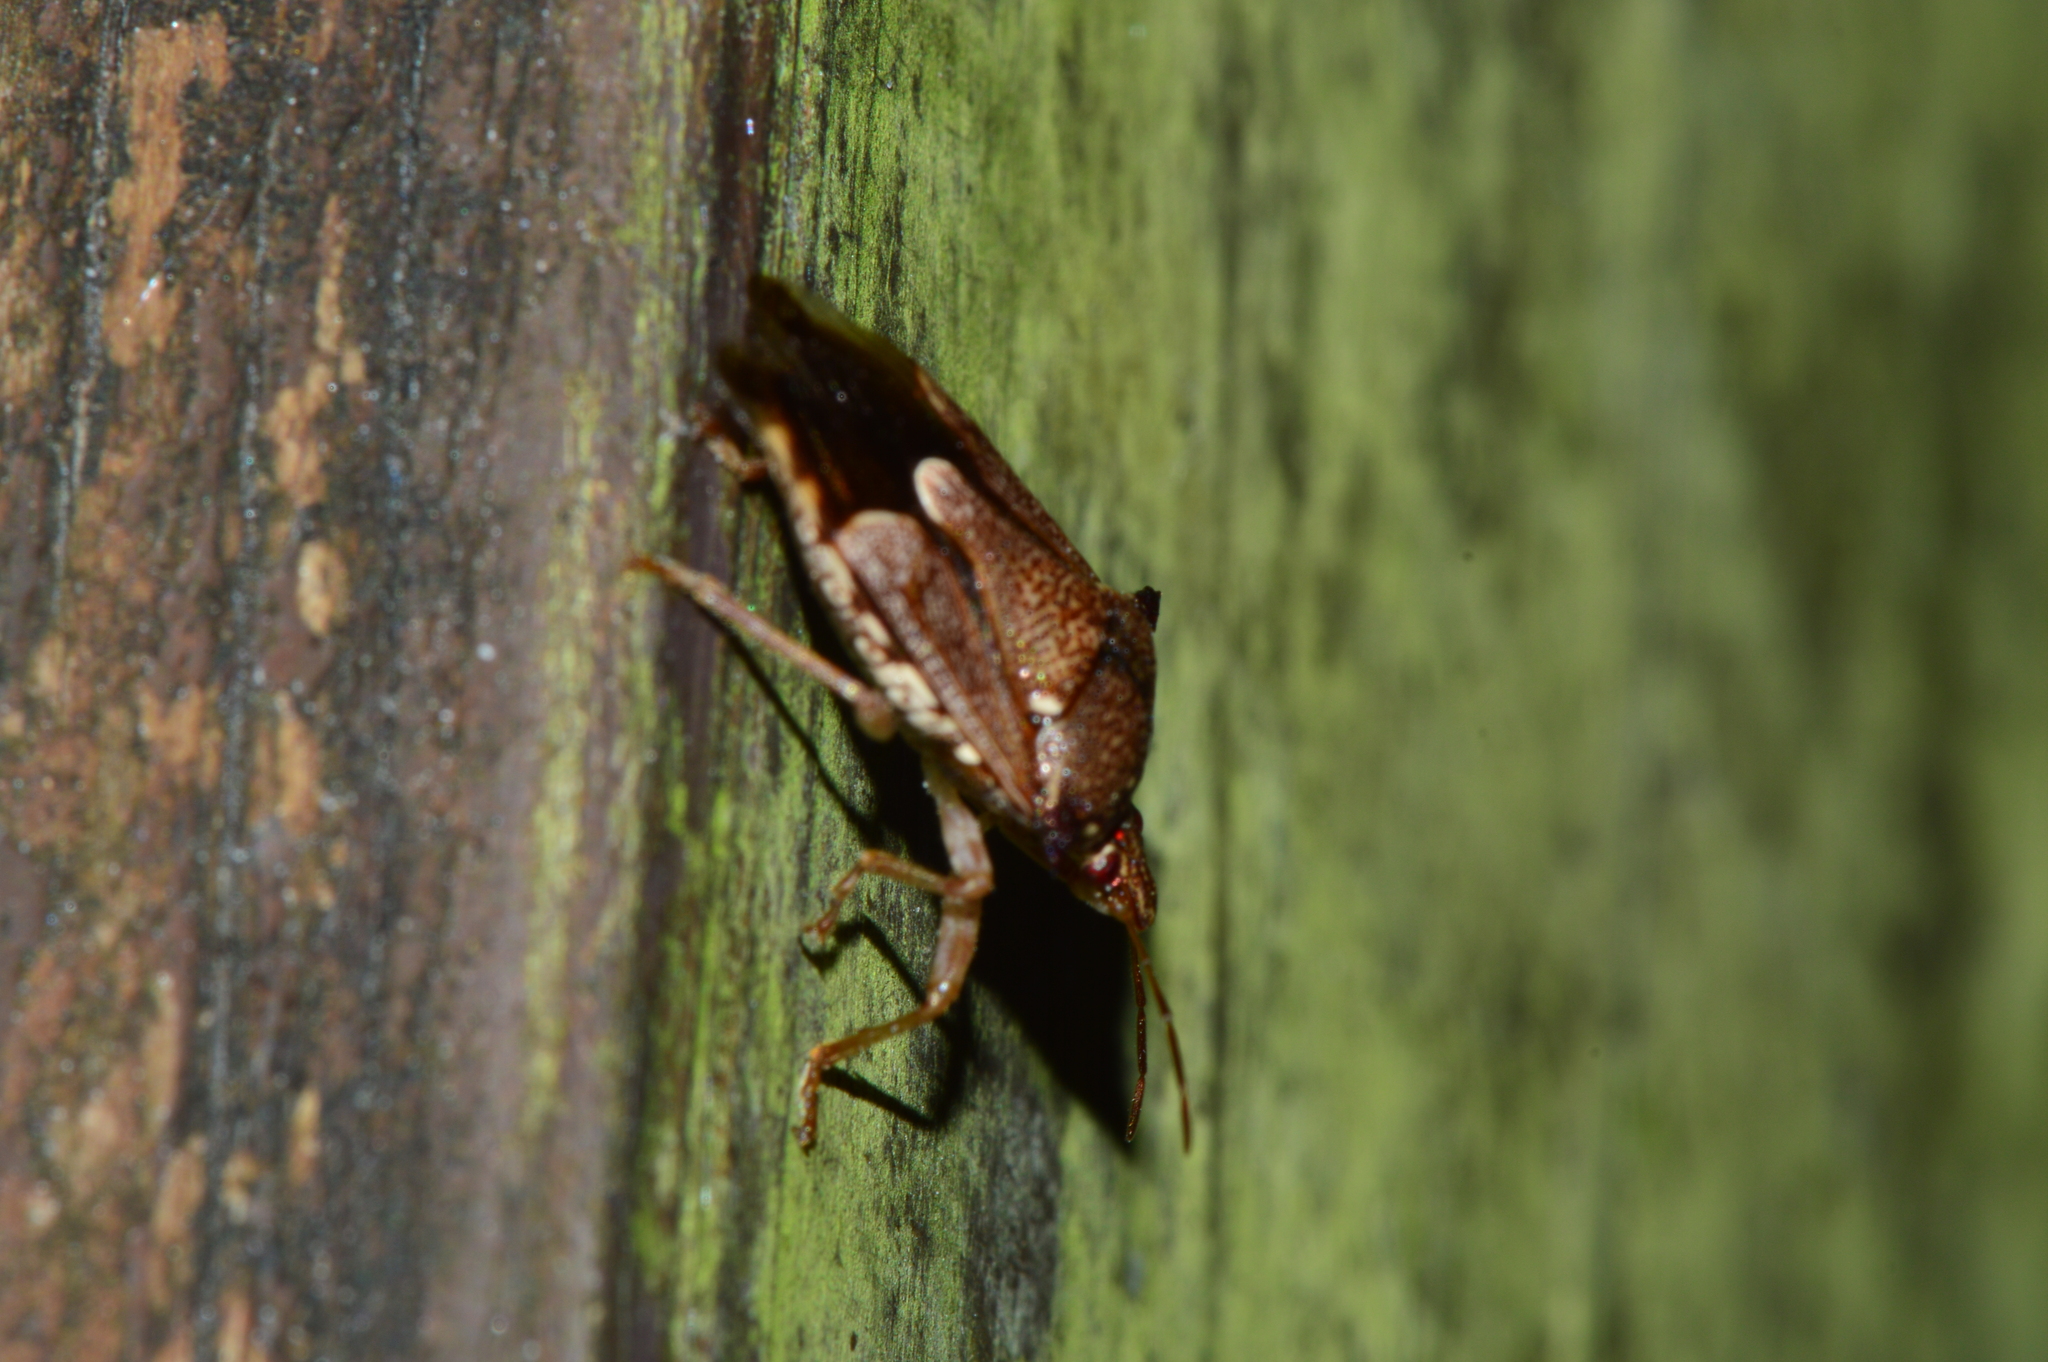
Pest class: stink_bug